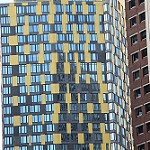
Scene: Outdoor